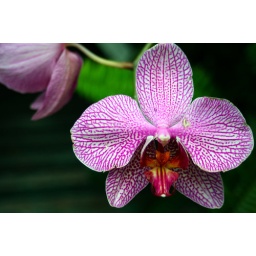
Orchid in the green house at Biltmore Estate